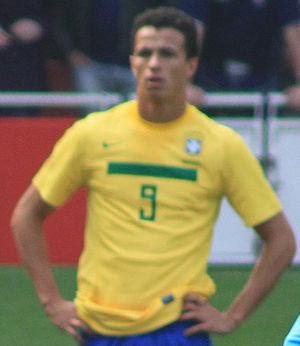
Leandro Damião da Silva dos Santos, aussi connu sous le nom de Leandro Damião, est un footballeur international brésilien qui évolue au poste d'attaquant à Kawasaki Frontale.